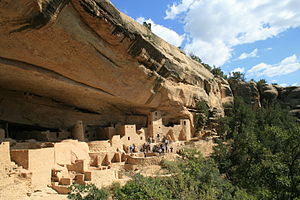
Oprindelige Puebloere
Cliff Palace, Mesa Verde National Park.
Oprindelige Puebloere var et gammelt indfødt amerikansk folkeslag, der var udbredt i det nutidige Four Corners-område i USA, bestående af det sydlige Utah, det nordlige Arizona, nordvestlige New Mexico, og sydvestlige Colorado. Det menes, at de oprindelige puebloere udviklede sig, i det mindste delvist, fra Oshara-kulturen, som udviklede sig fra Picosa-kulturen. De boede blandt andet i små familie grubehuse, større klan bebyggelser, større bylignende lokaliteter og grotteboliger. De Oprindelige Puebloer havde et komplekst netværk, der strakte sig over Colorado Plateauet og forbandt hundredvis af bosættelser og befolkningscentre. De havde særskilt kendskab til astronomi, der afsløres i deres arkitektur. Kiva, et religiøst sted, der blev brugt til ceremonielle formål, var en integreret del af Oprindelige Puebloers samfund.